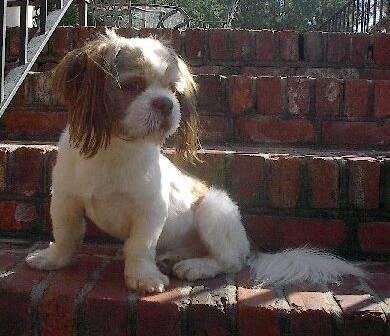
dog